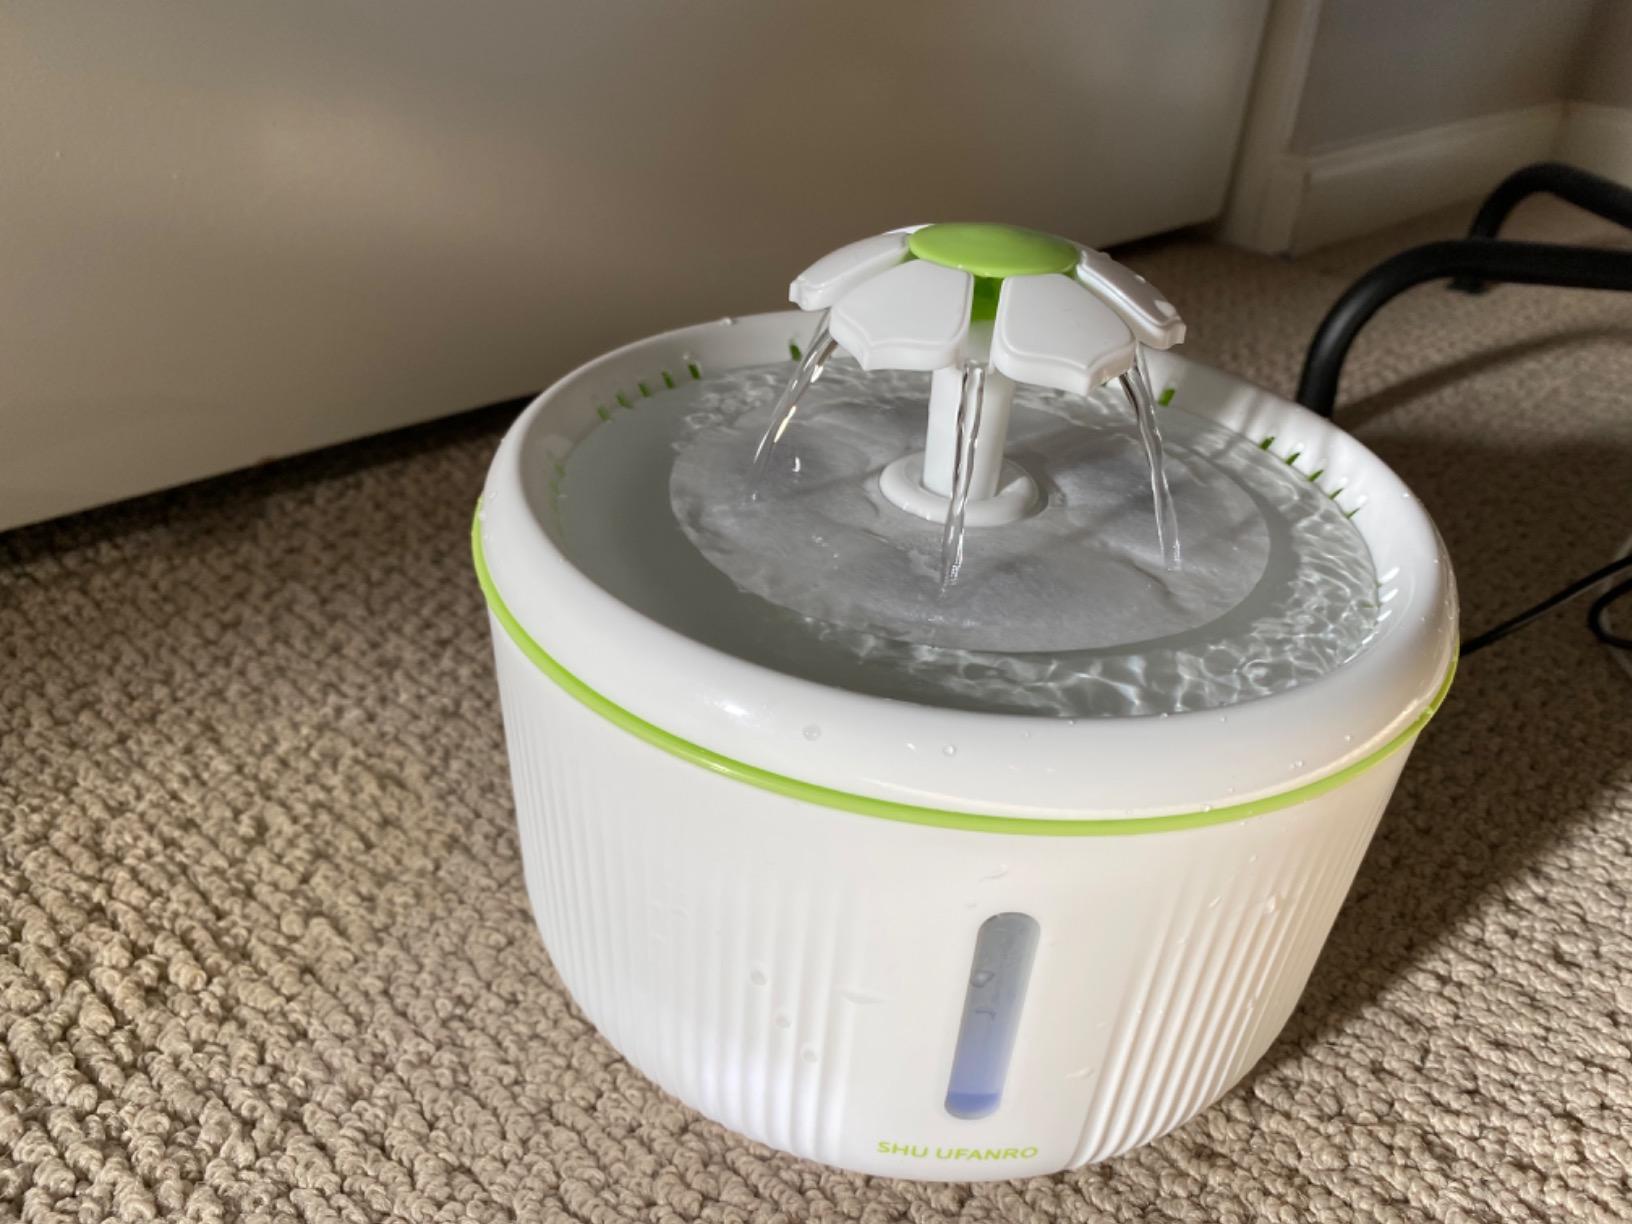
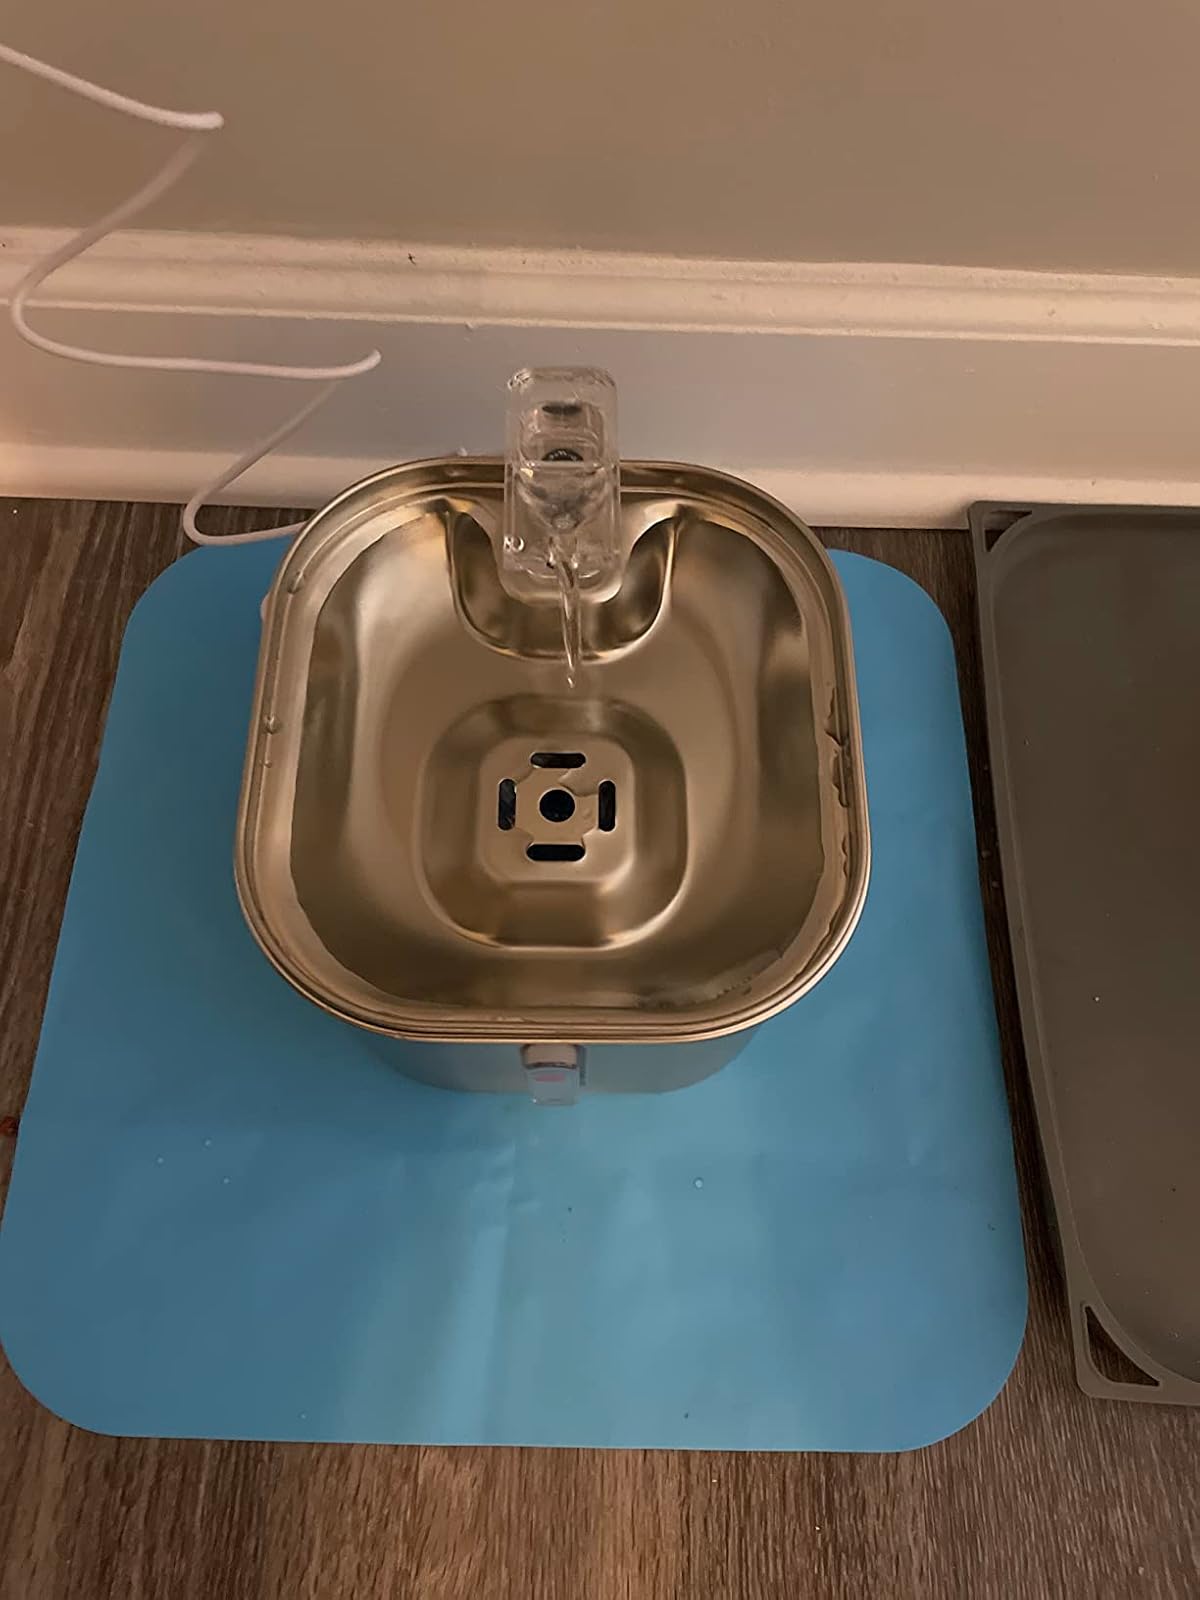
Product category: items_bowl
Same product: no